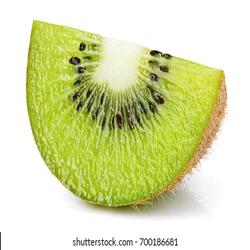
Label: Kiwi